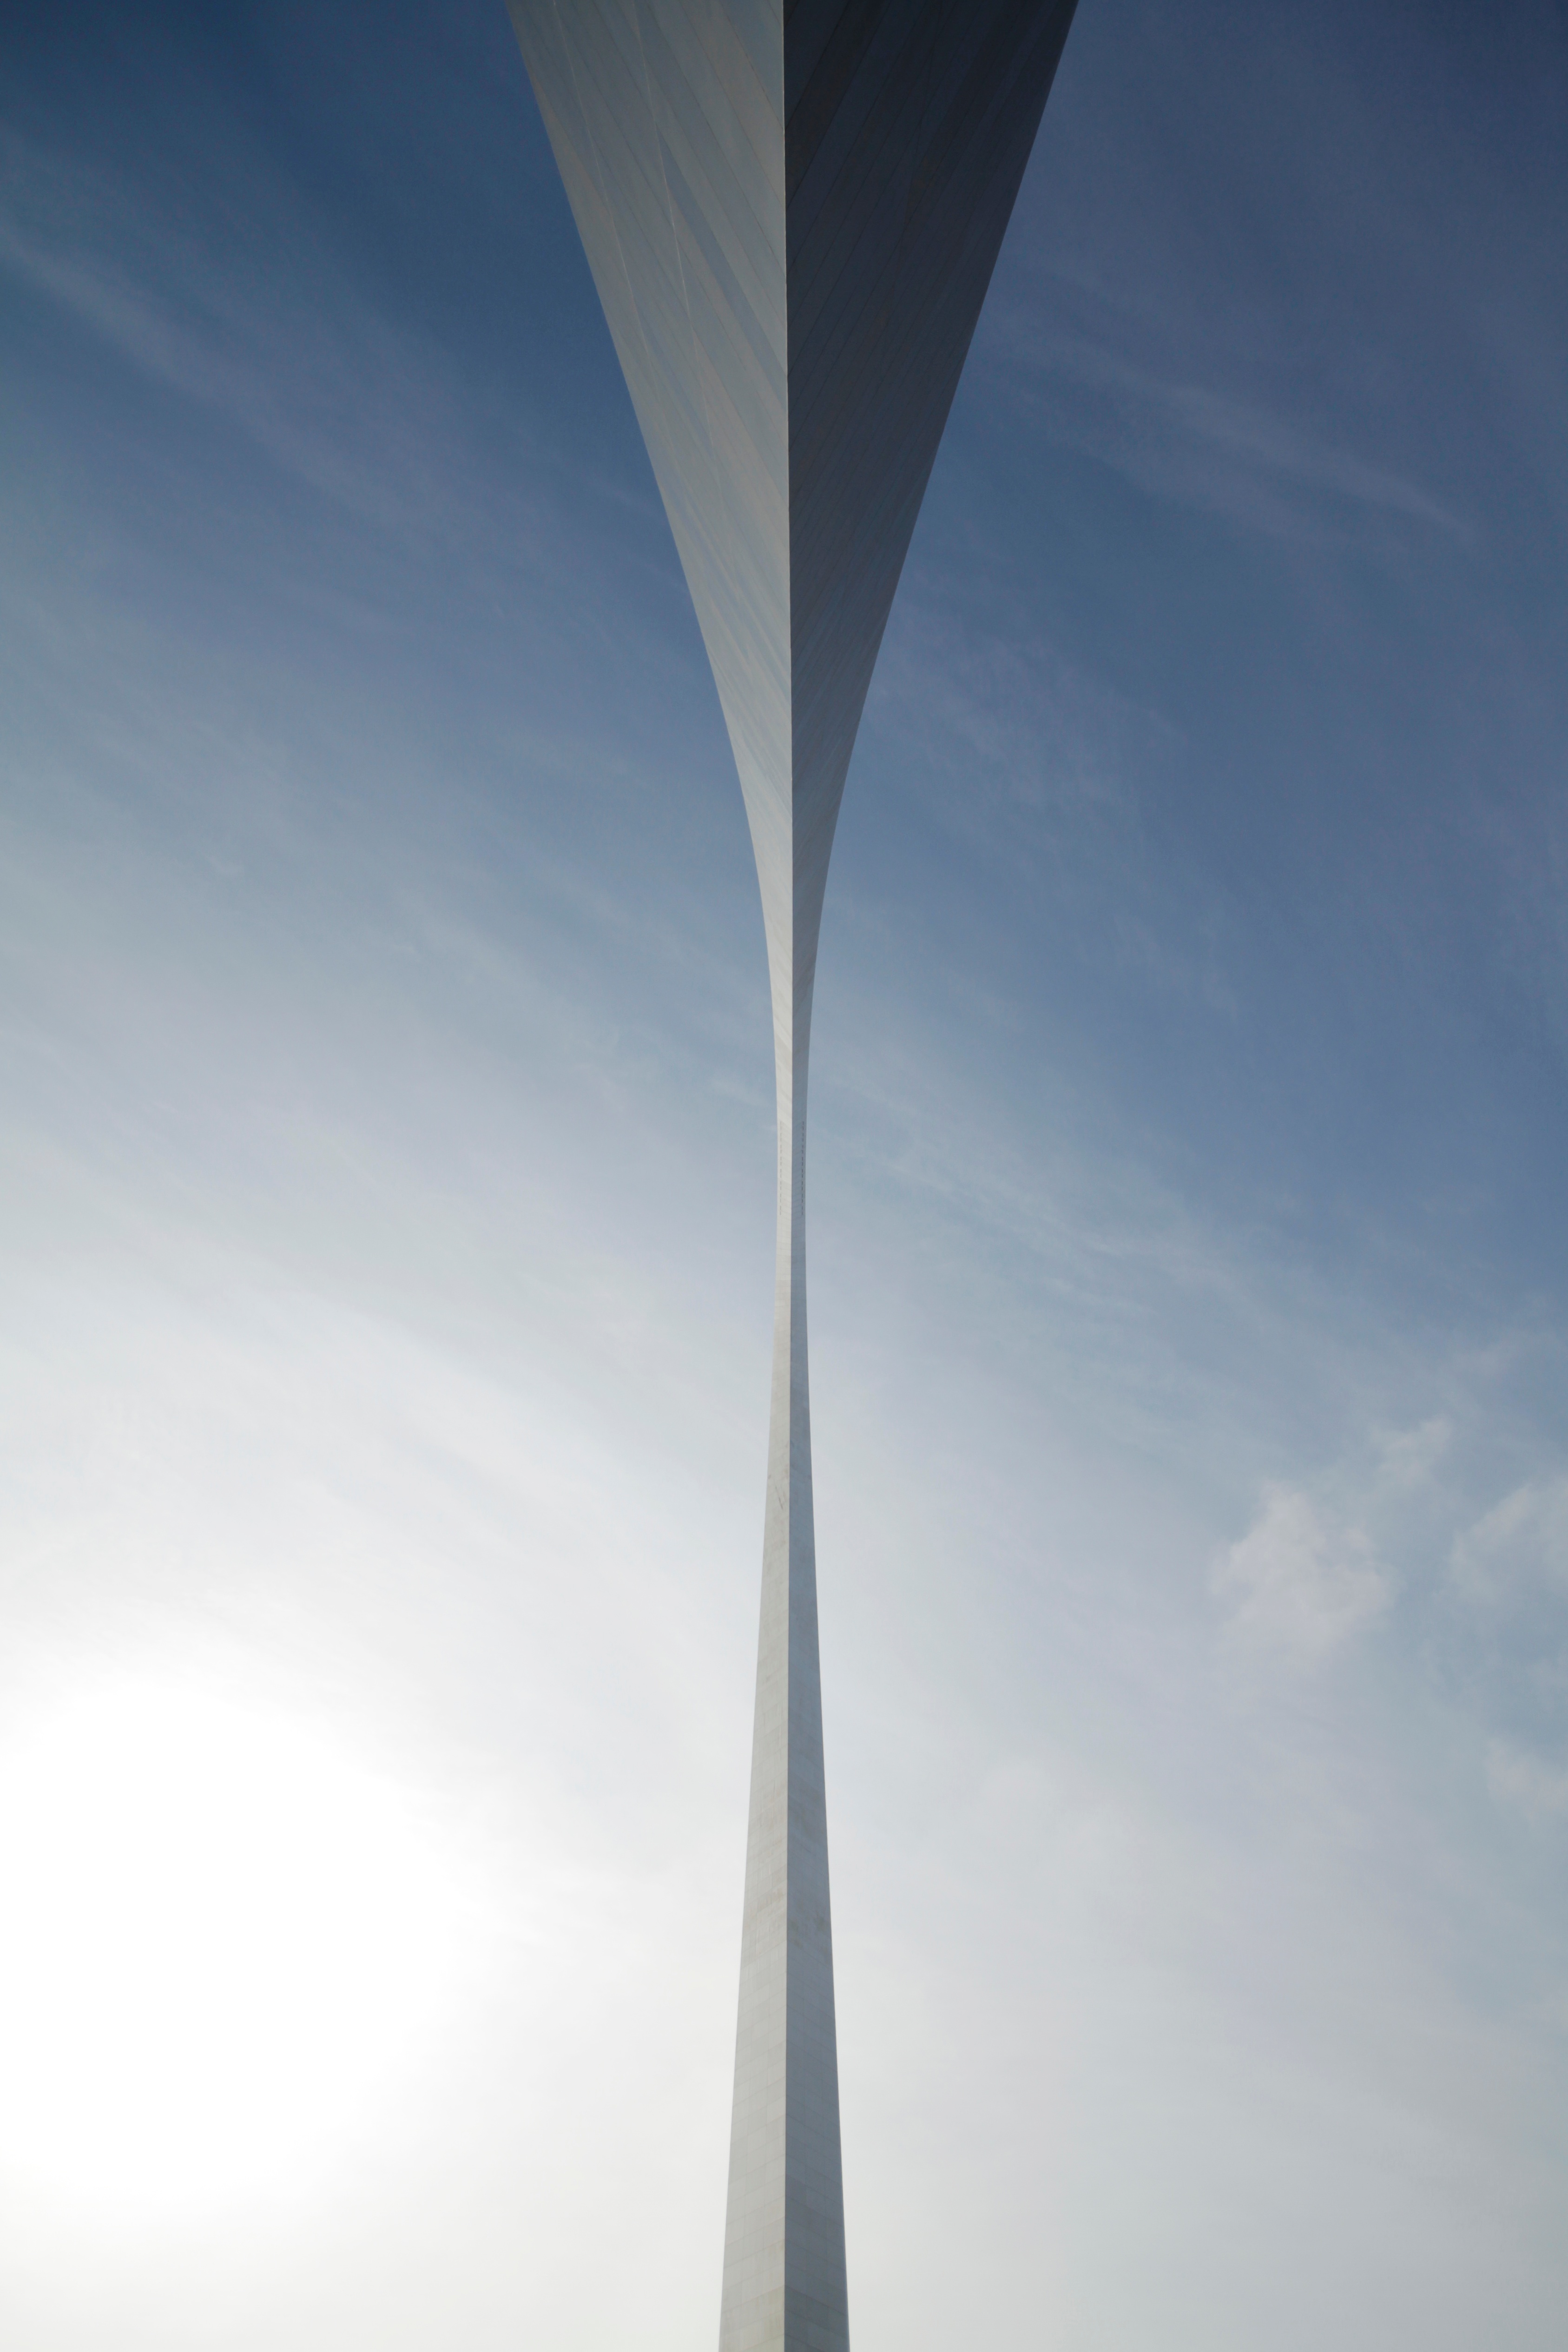
cloud, structure, sky, wind, skyscraper, monument, arch, line, wind turbine, street light, lighting